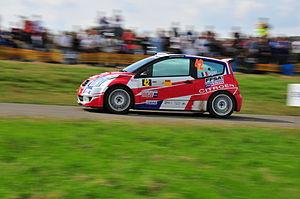
La Citroën C2 est un petit modèle de voiture, uniquement disponible en trois portes. Succédant à la Citroën Saxo trois portes, elle était commercialisée entre septembre 2003 et novembre 2009 et produite à l'usine d'Aulnay-sous-Bois dans le département de la Seine-Saint-Denis.
Le championnat du monde des rallyes junior est une compétition de rallye automobile créée par la FIA en 2001 pour permettre aux jeunes pilotes d'accéder à la catégorie reine, le WRC. Pour y participer, les pilotes ne peuvent être âgés de plus de 28 ans en début d'année. Les voitures éligibles sont des deux roues motrices à moteur atmosphérique, répondant à la réglementation Super 1600 ou FIA Groupe N d'une cylindrée de moins de 2 000 cm³, ou groupe R, ou FIA Groupe A d'une cylindrée de moins de 2 000 cm³. Les pneus sont fournis par le manufacturier italien Pirelli.